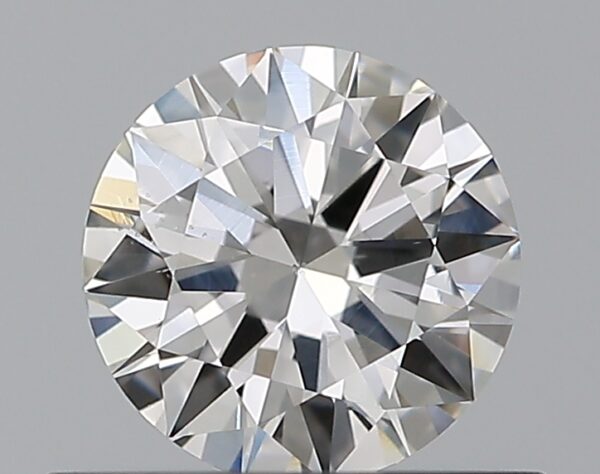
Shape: round
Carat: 0.5
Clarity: VS2
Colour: F
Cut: EX
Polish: EX
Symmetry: EX
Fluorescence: N
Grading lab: GIA
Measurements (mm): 5.15 x 5.16 x 3.07